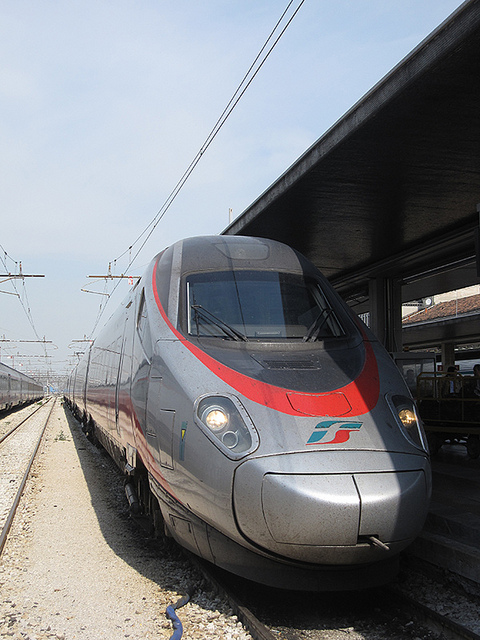
A silver passenger train parked at a train station

A train on a track parked at a station.

The train has stopped on the tracks.

Silver and red striped bullet train at station.

A passenger train stopped at a train stop.